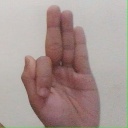
अक्षर: फ